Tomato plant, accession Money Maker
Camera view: vertical (180 deg); turntable rotation: 180 degrees
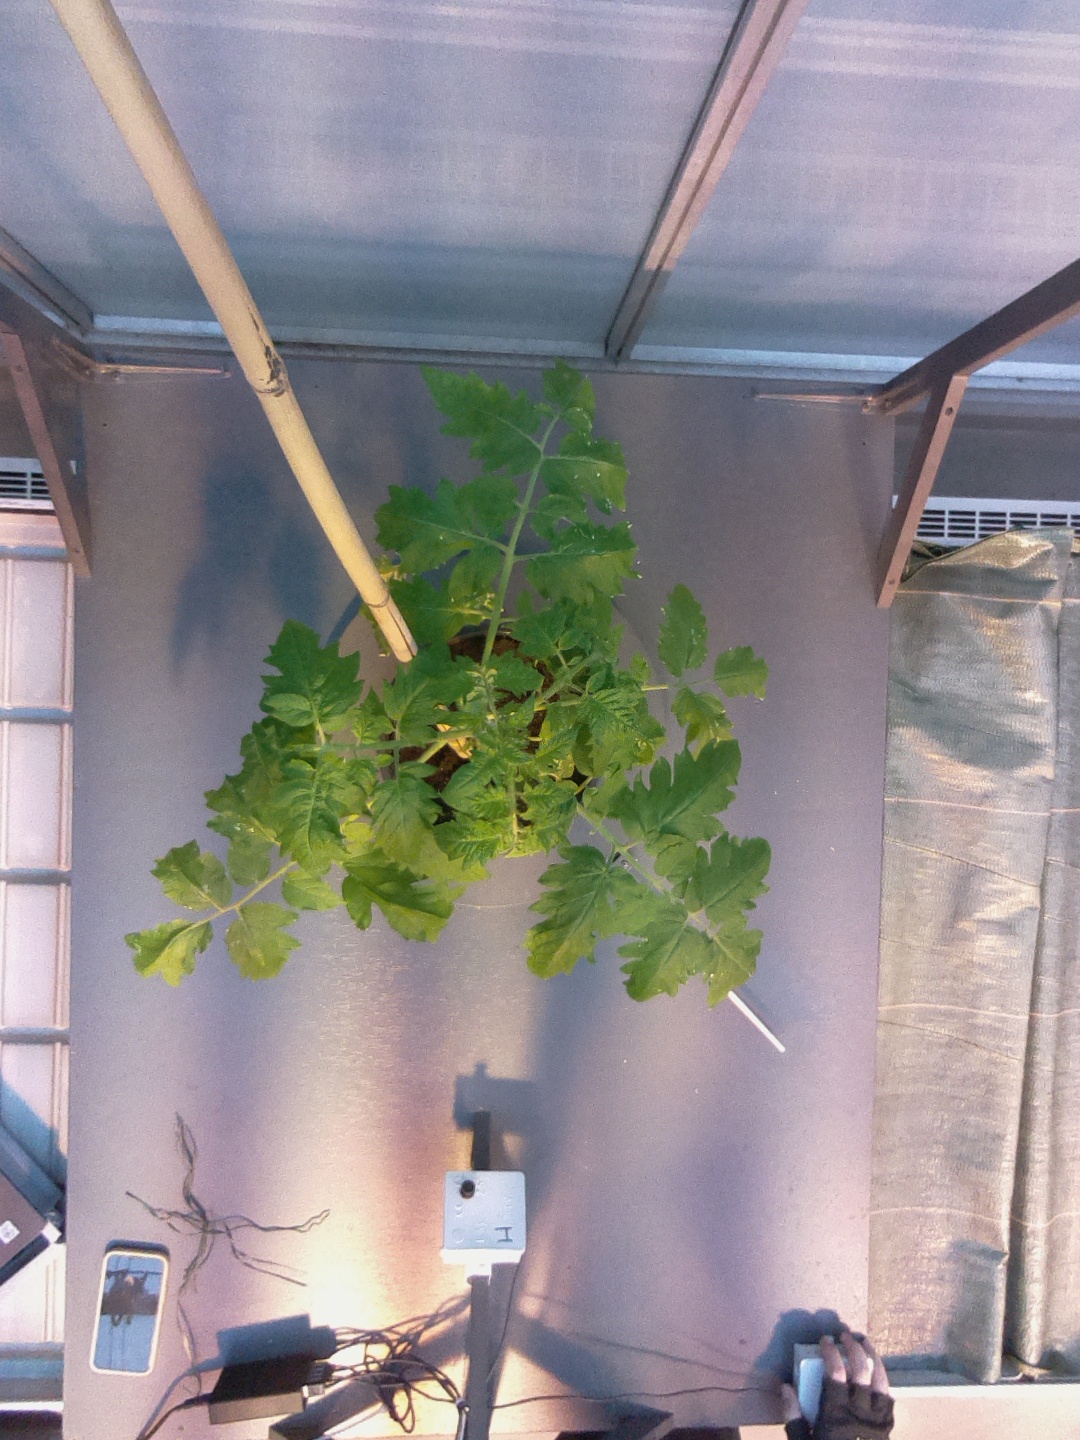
BBCH growth stage 20: First Side shoot start formed